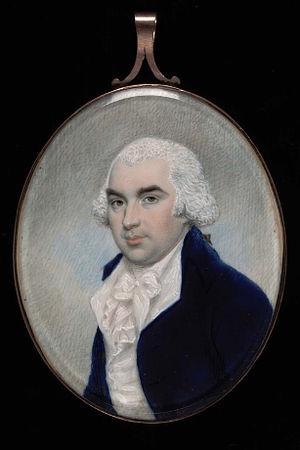
Alexander Robertson est un artiste écossais-américain. Dans les années 1790, il fonde la Columbian Academy of Painting à New York avec son frère Archibald Robertson.